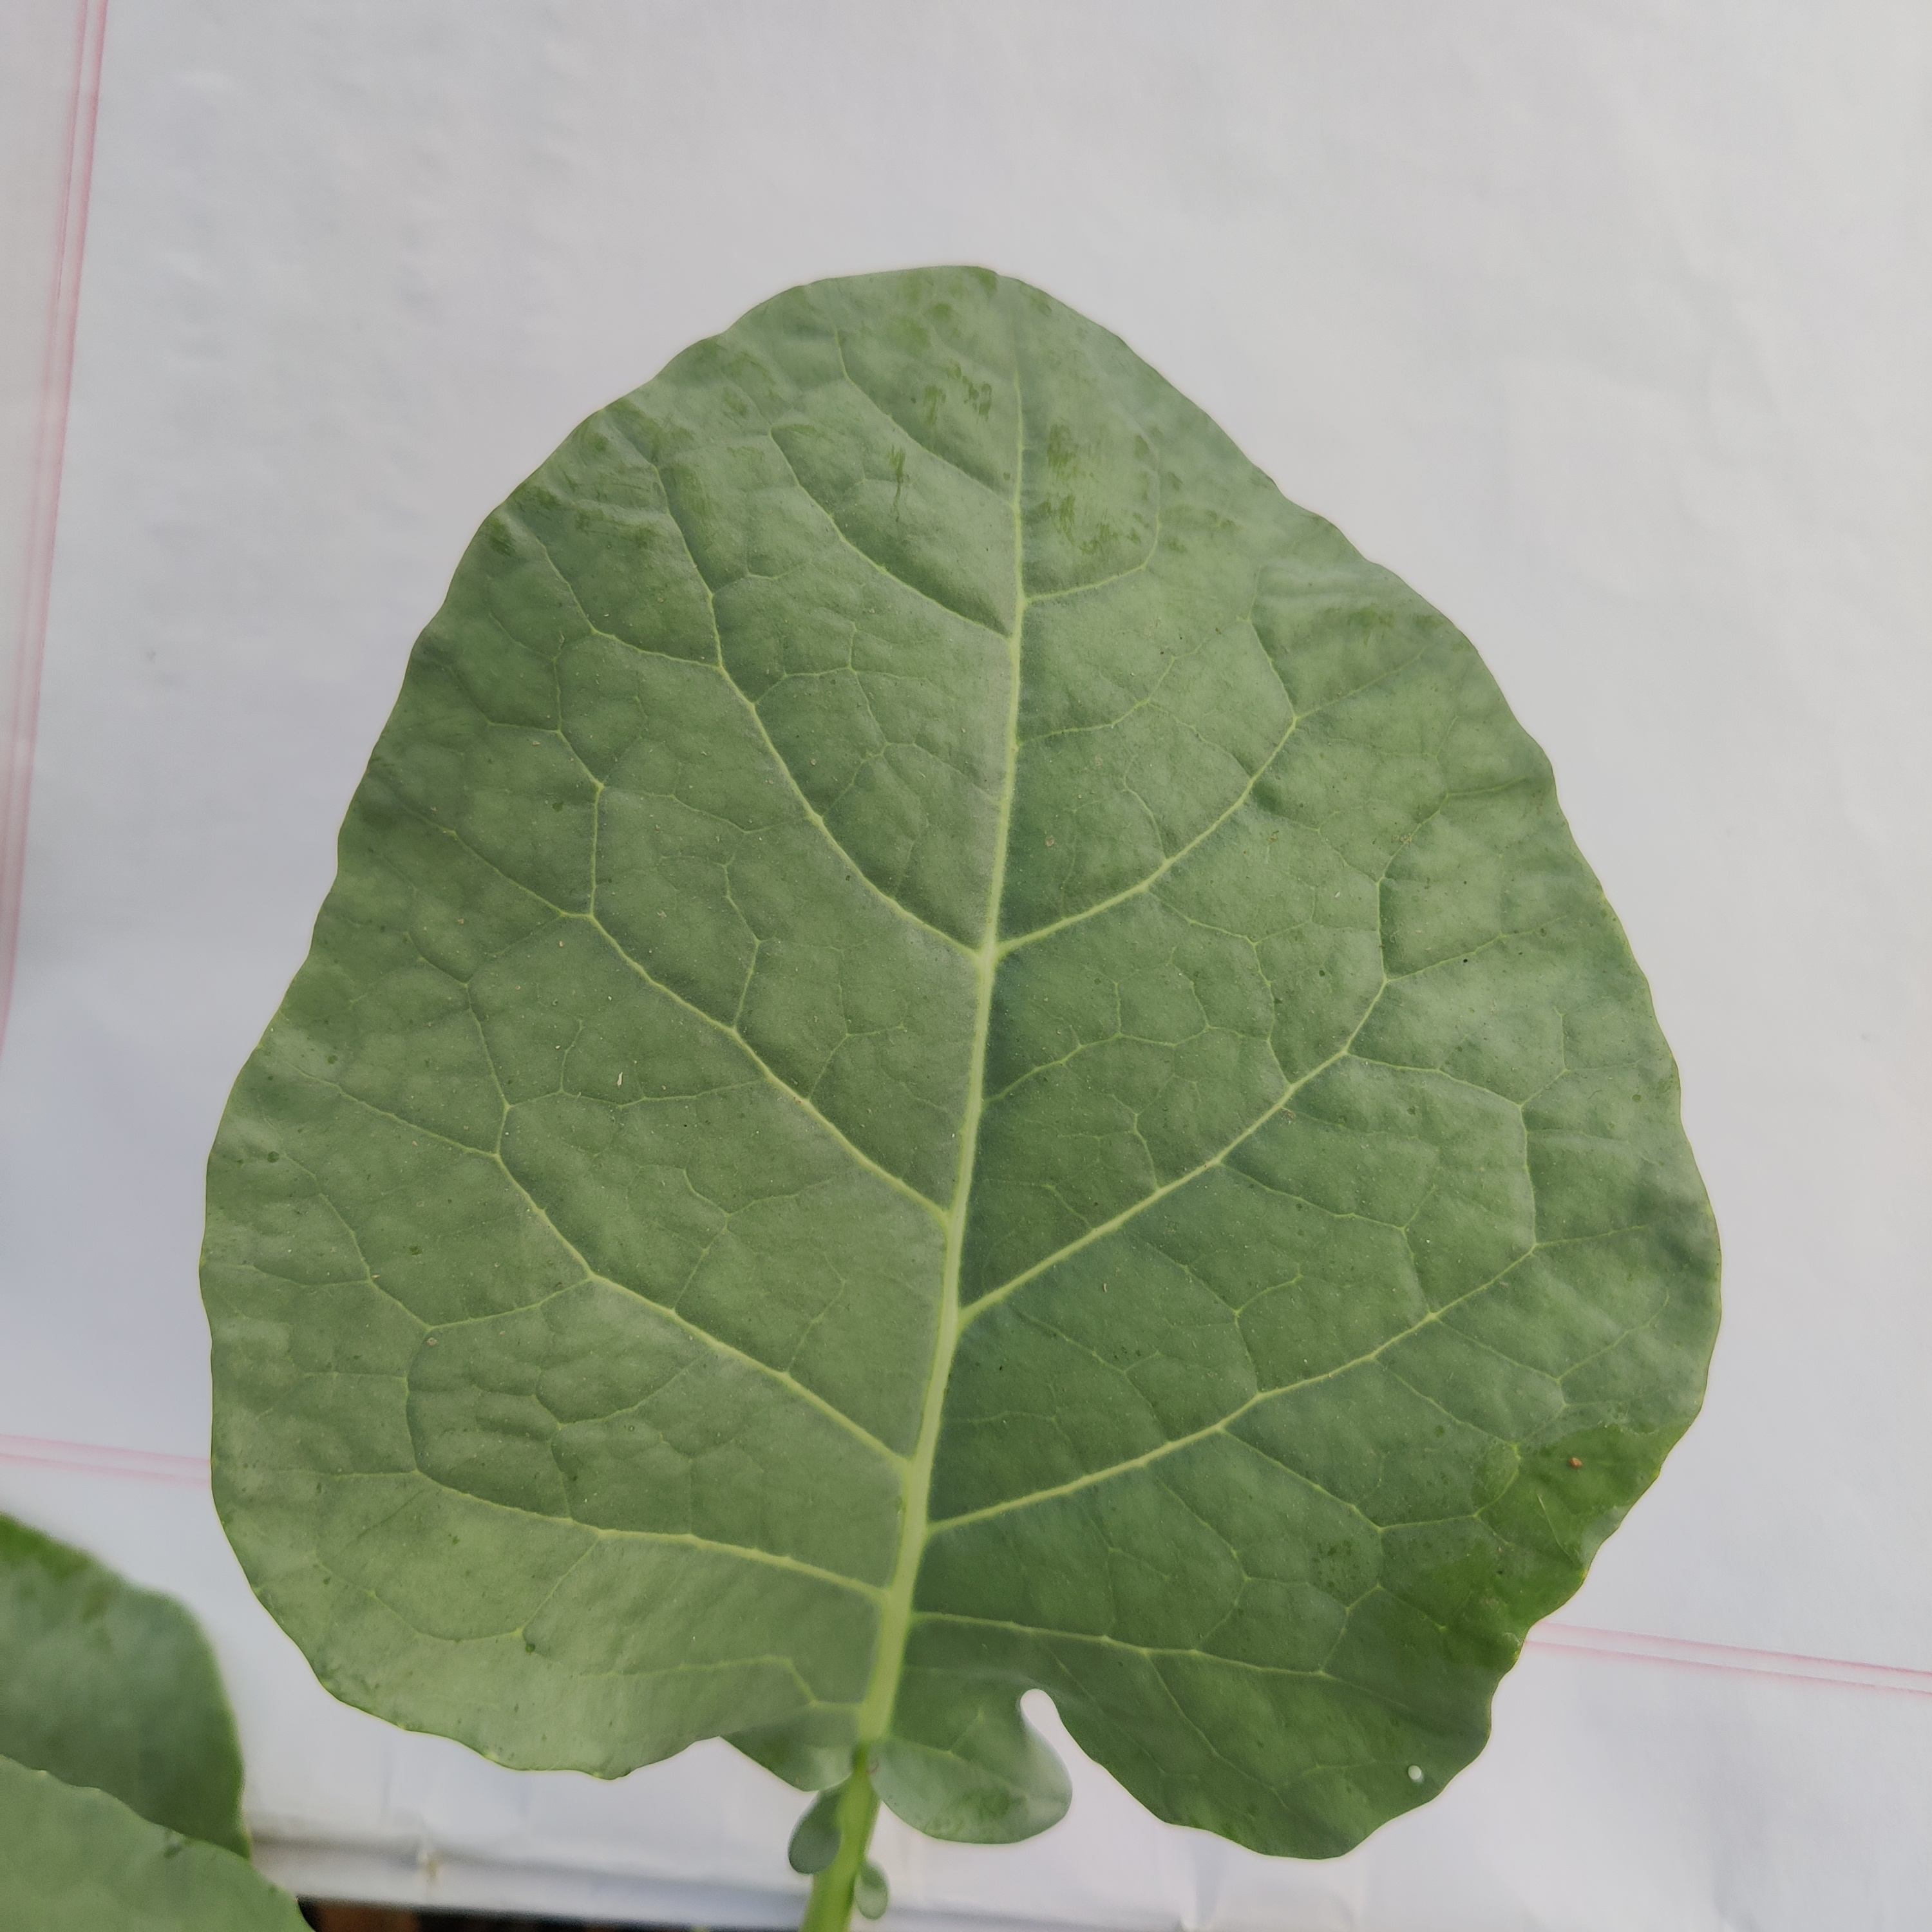
Label: Healthy